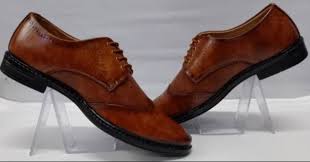
Label: Brogue